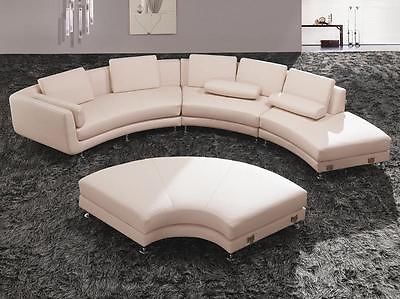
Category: sofa